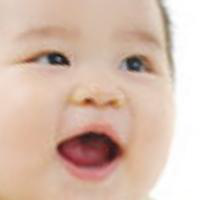
Age group: age 01-10